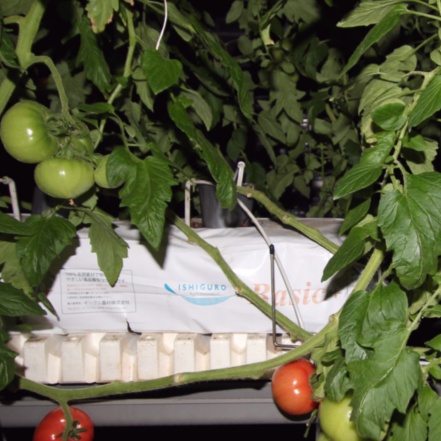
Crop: tomato